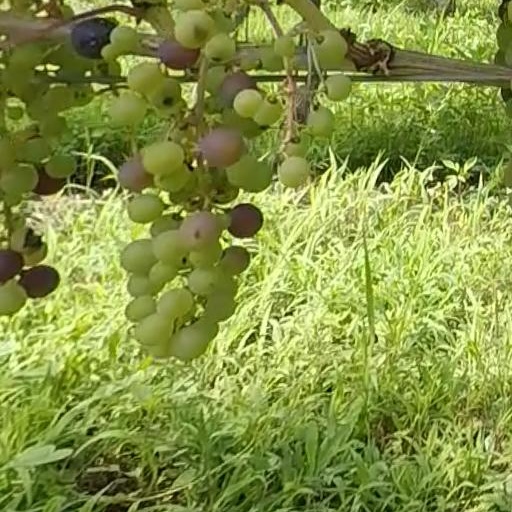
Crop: grape